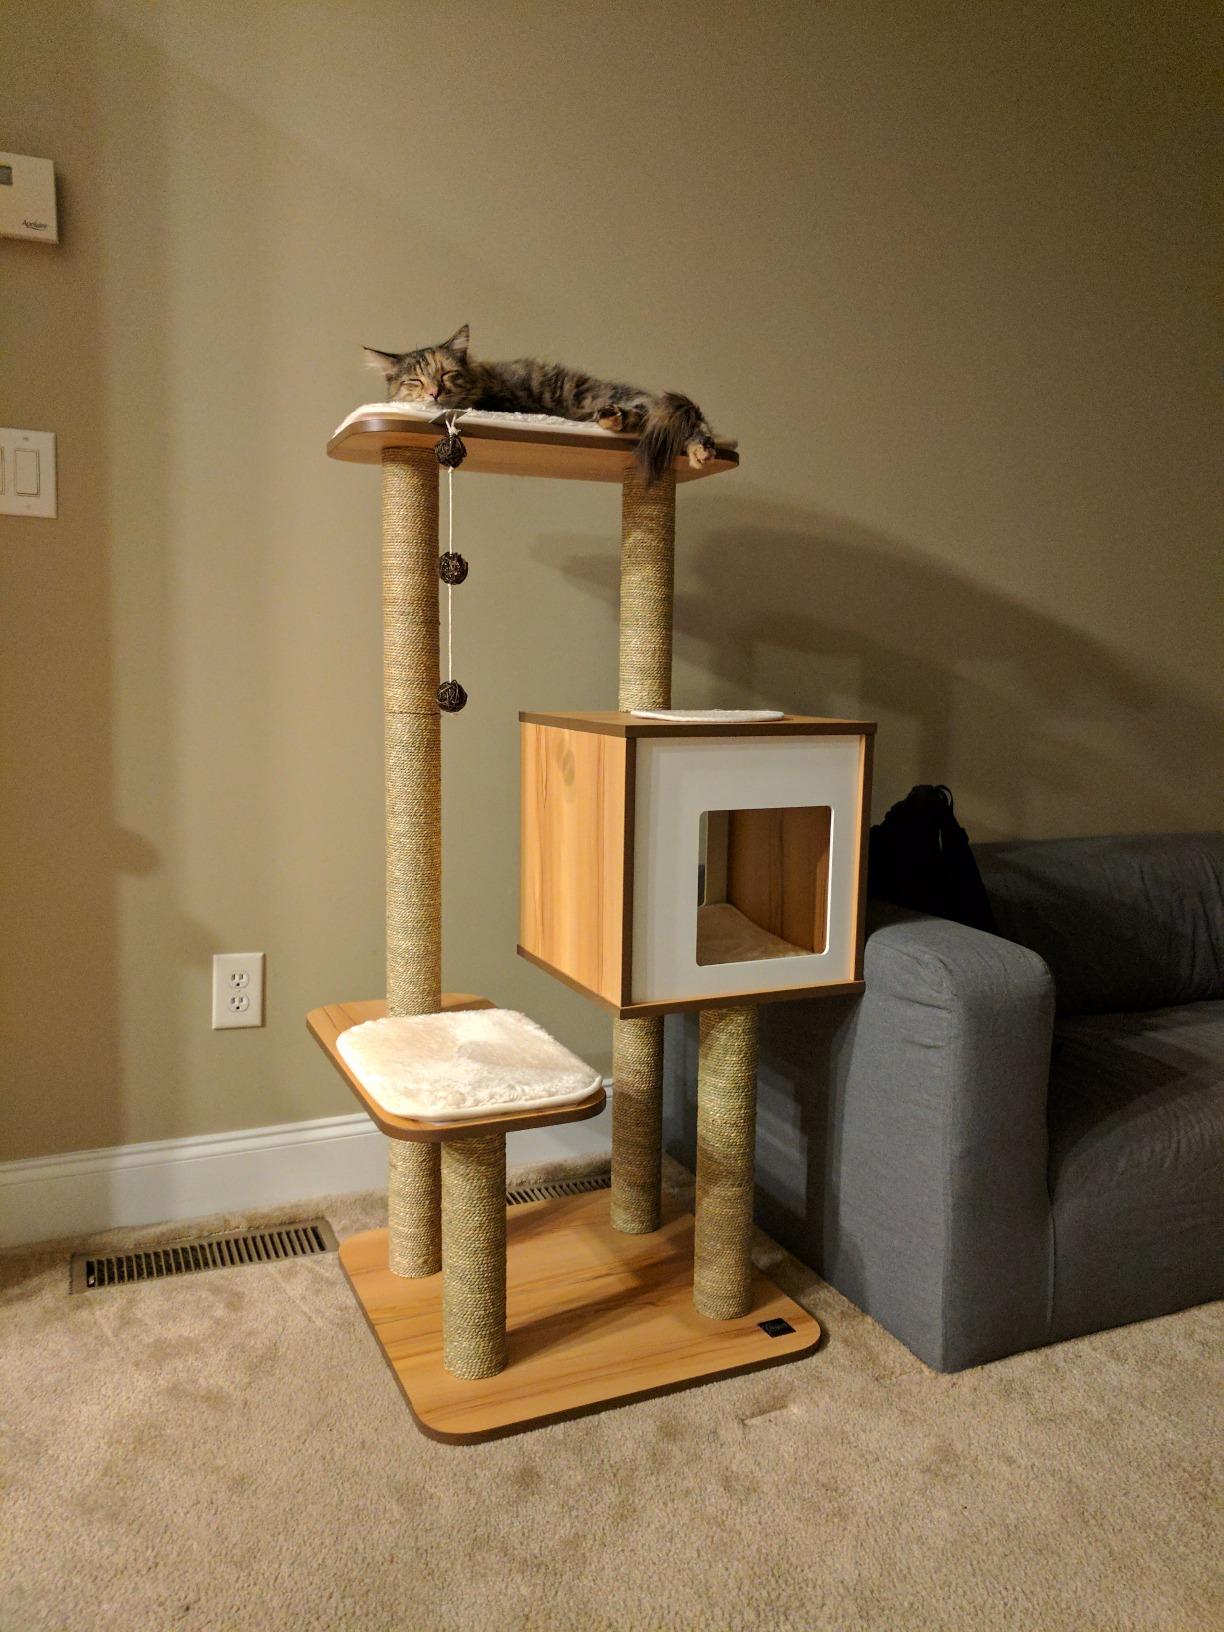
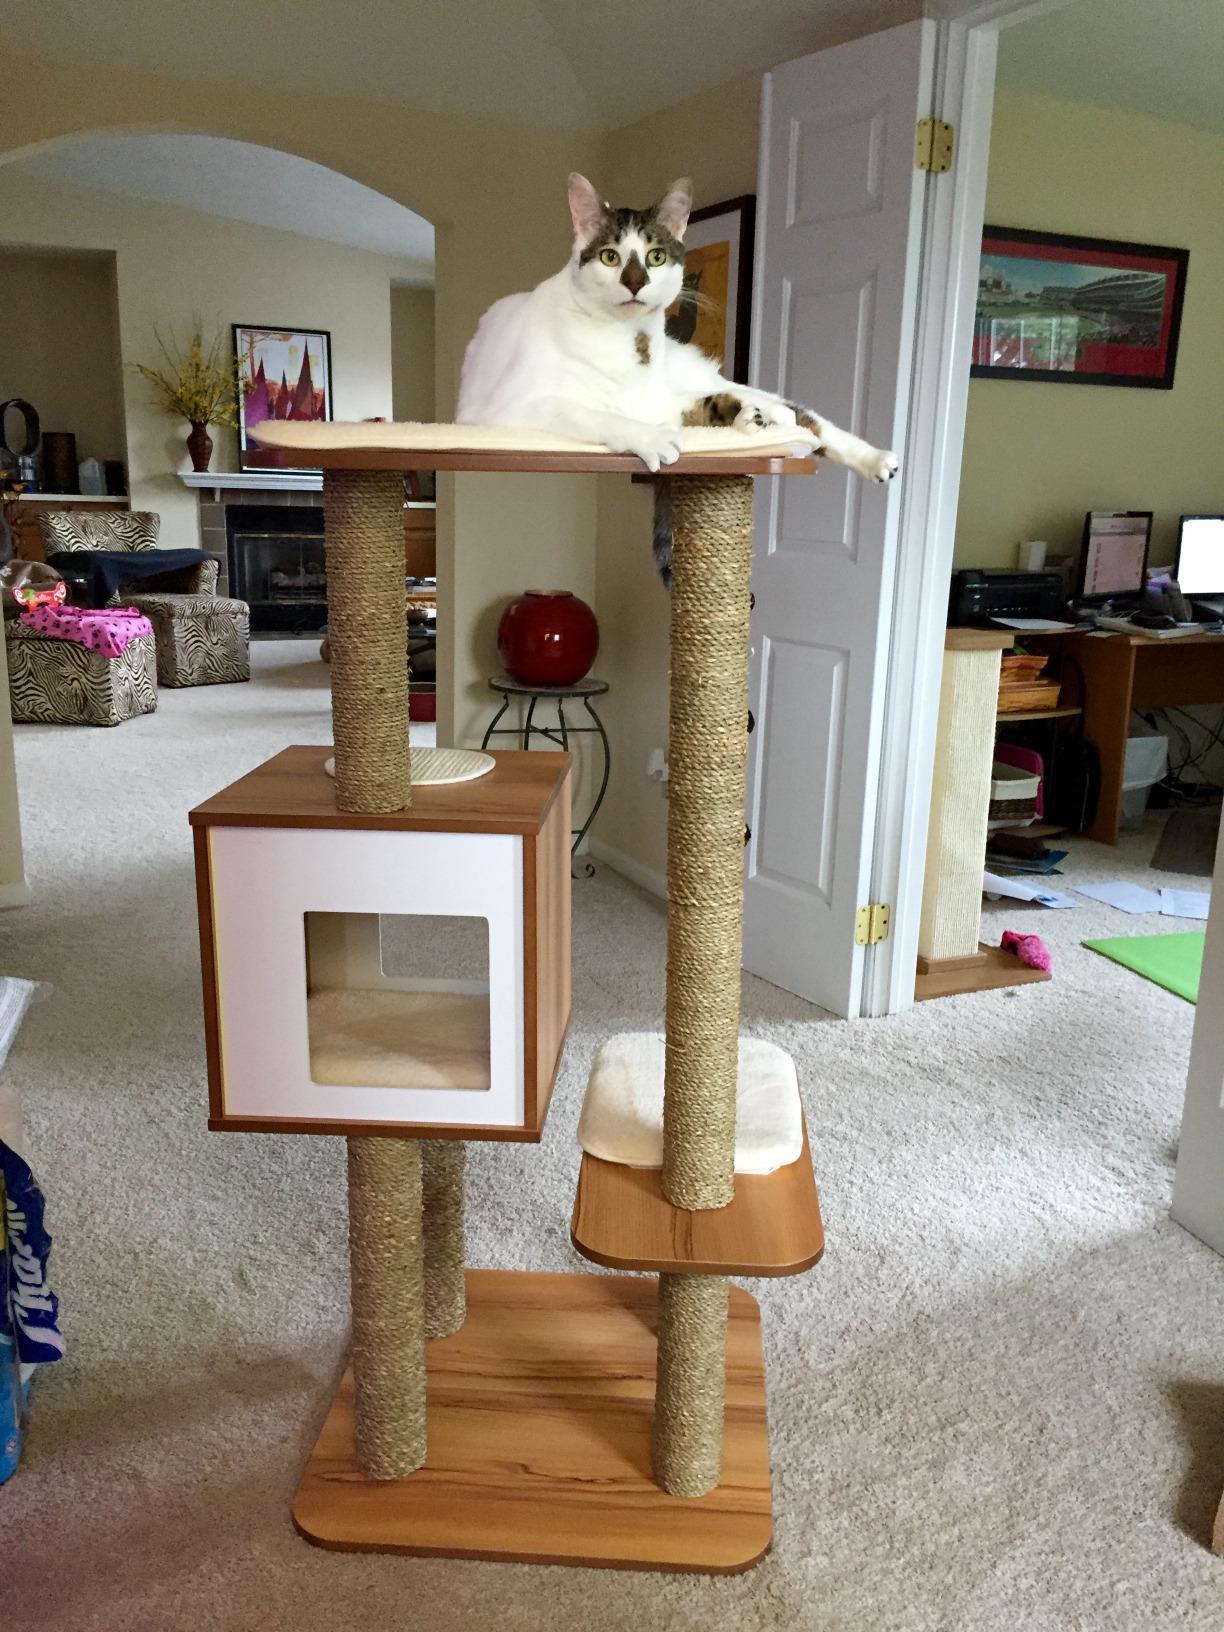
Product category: items_cat tree
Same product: yes